Dongshan Road station

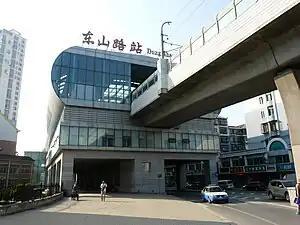

Dongshan Road is a station on Line 3 of the Dalian Metro in Liaoning Province, China. It is located in the Jinzhou District of Dalian City.